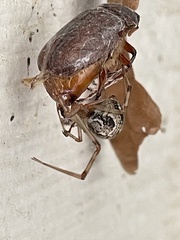
Species: Parasteatoda_tepidariorum